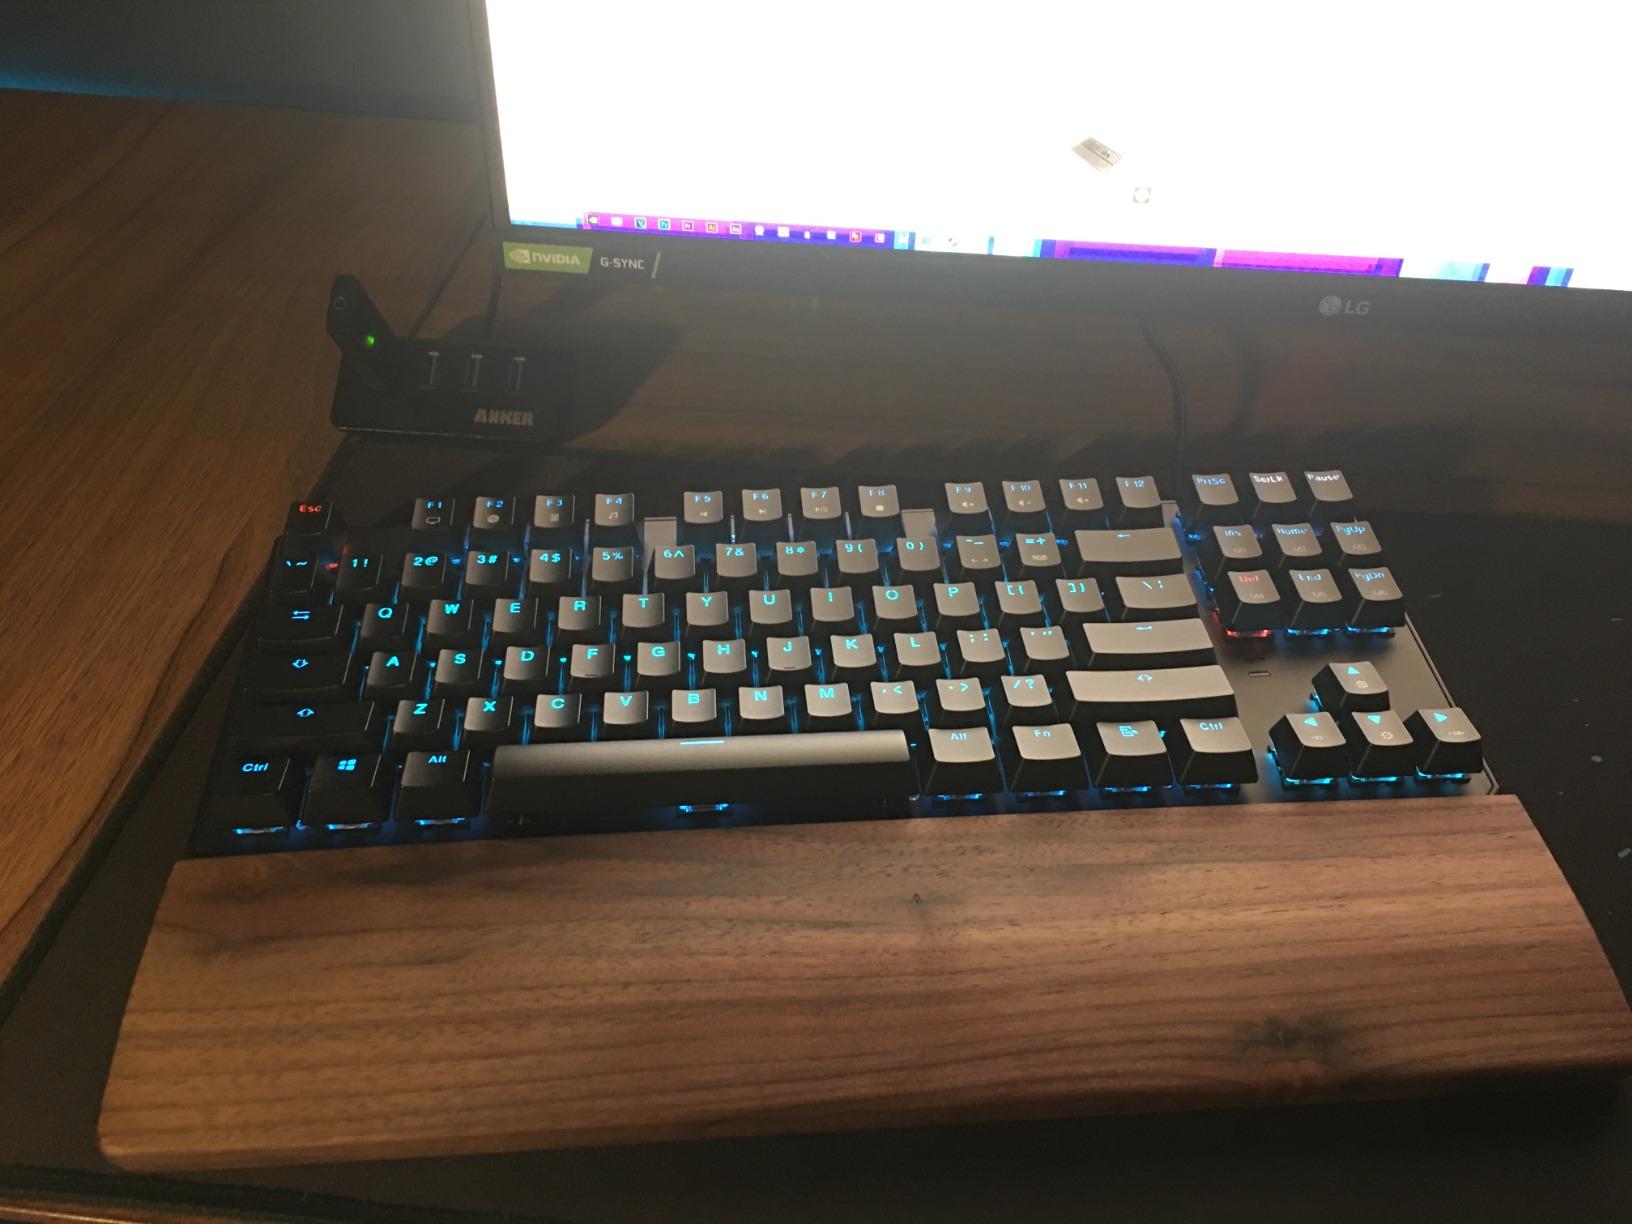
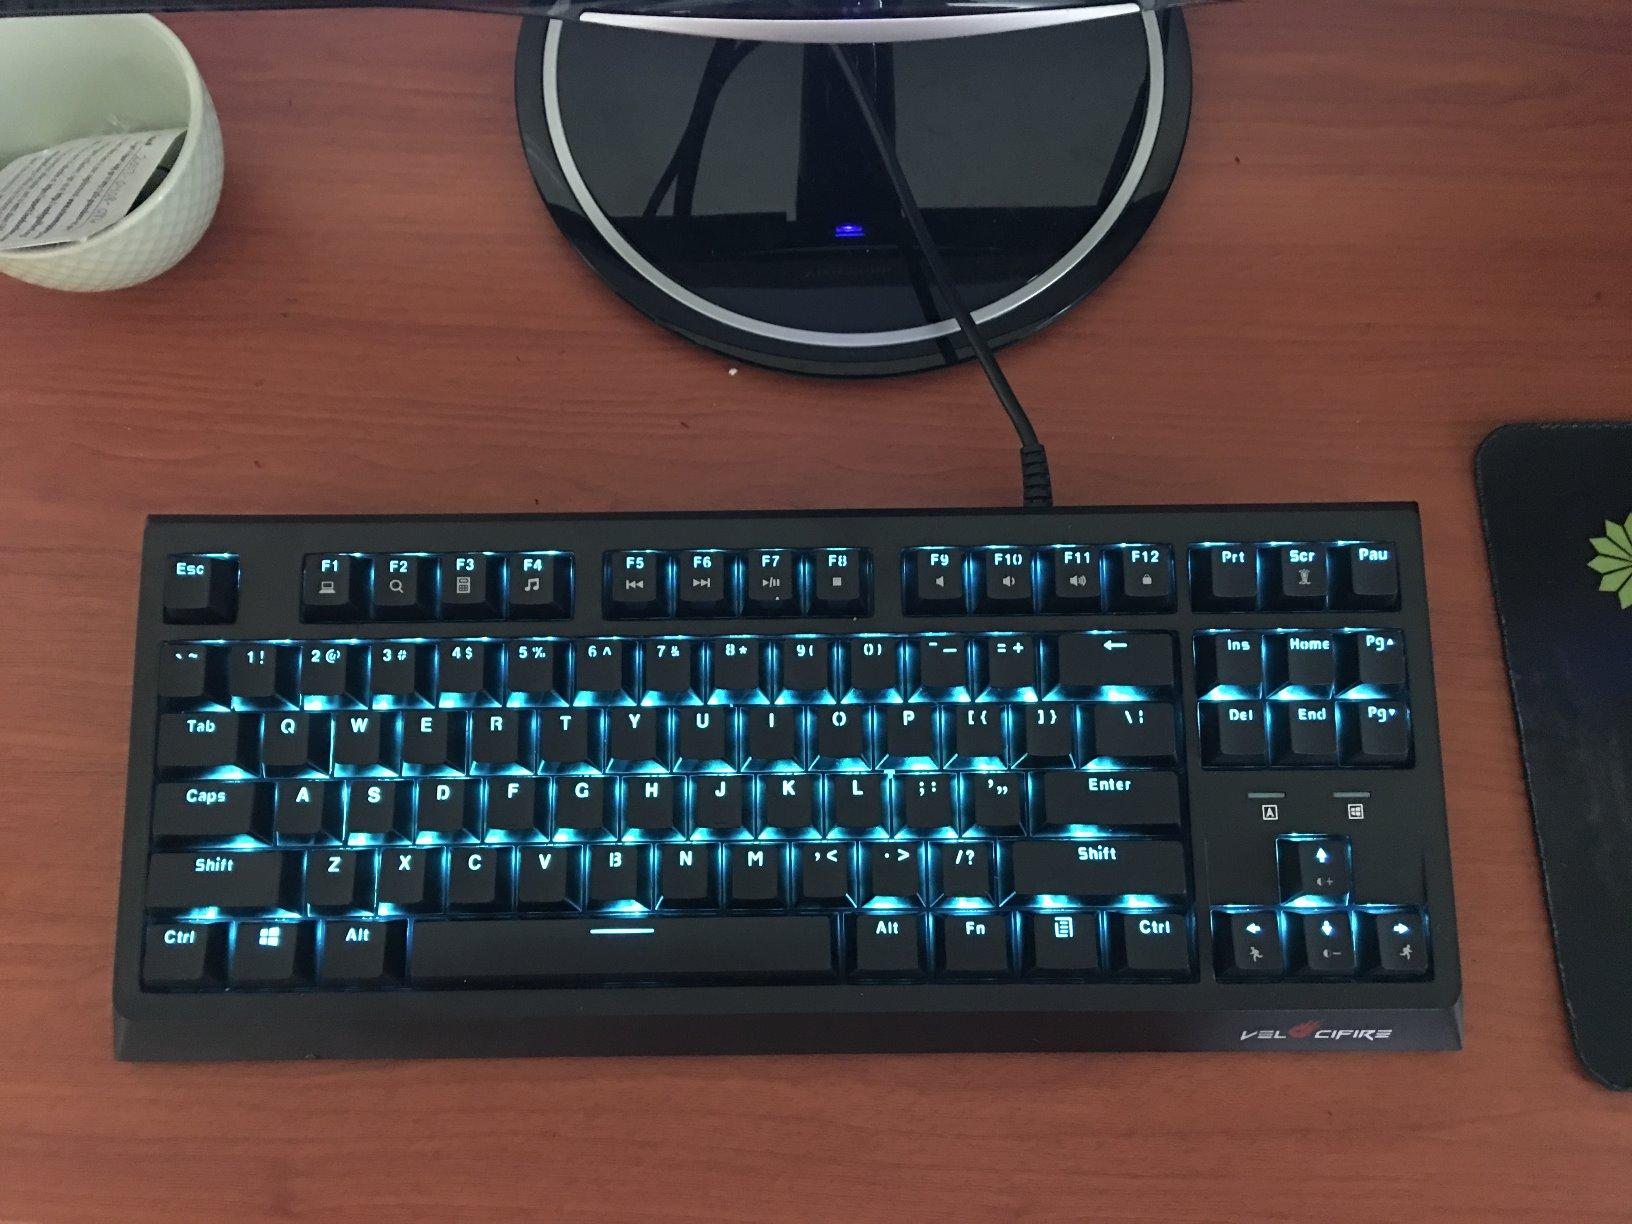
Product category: keyboard
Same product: no